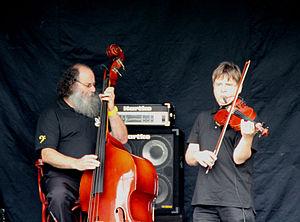
Groupe musical Amzelam